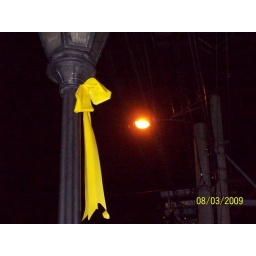
a yellow ribbon tied in the lamp post